Squatting in Hamburg

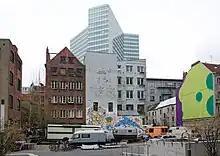

In 2003, a Dutch investor bought some dilapidated buildings in the city centre, planning to redevelop them. Six years later, a group of 200 squatters (mainly artists) occupied twelve buildings in the Gängeviertel and argued that the city should develop the buildings itself and preserve the area's character. The city bought back the area in 2010 and the following year acceded to the squatters' demands. The parties resolved to share the costs of restoration, which were estimated to be 20 million euros.